Dąbrówka High School (Poznań)

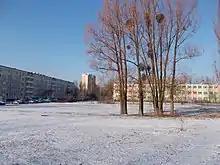
Rataje, would-be premises

The school soon returned to pre-war scale; in 1946 there were 730 girls enrolled. Initially education adhered to different formulas, resulting in age of students ranging from 11 to 28. The curriculum was unified in 1948, when the establishment was formally turned from Państwowe Gimnazjum i Liceum Żeńskie into Szkoła Ogólnokształcąca Stopnia Licealnego. In line with the nationwide framework of an 11-year general education scheme, the establishment offered schooling in 4 highest grades. Mounting political pressure introduced new rituals, modifications of curriculum, left-wing youth organizations and staff changes, which in the late 1940s resulted in totally new profile of the institution. It is not clear whether the school met expectations of the schooling board; on the one hand, control results were far from satisfactory and there are news of some conspiracy groupings among the girls, on the other, the school got Ministry of Education awards. The new policy climaxed after 1954, when Dąbrówka was renamed to VII Liceum Towarzystwa Przyjaciół Dzieci. In wake of the 1956 political thaw both scouting and religious instruction re-appeared in school; in 1957 Dąbrówka returned to its traditional name.